1960 Tour de France

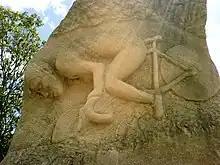
The monument for Roger Rivière, at the location where he fell descending the Col de Perjuret

In the fourteenth stage, descending the Col de Perjuret, Rivière followed Nencini, considered one of the best descenders in the peloton but misjudged a turn and went off a cliff. Rivière broke his back in the fall, and never raced again.